Board of education

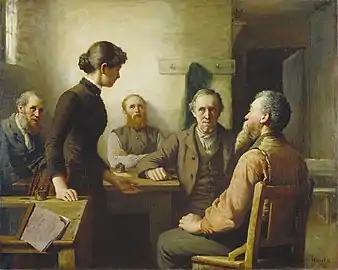
"A Meeting of the School Trustees" by Robert Harris

A board of education, school committee or school board is the board of directors or board of trustees of a school, local school district or an equivalent institution.